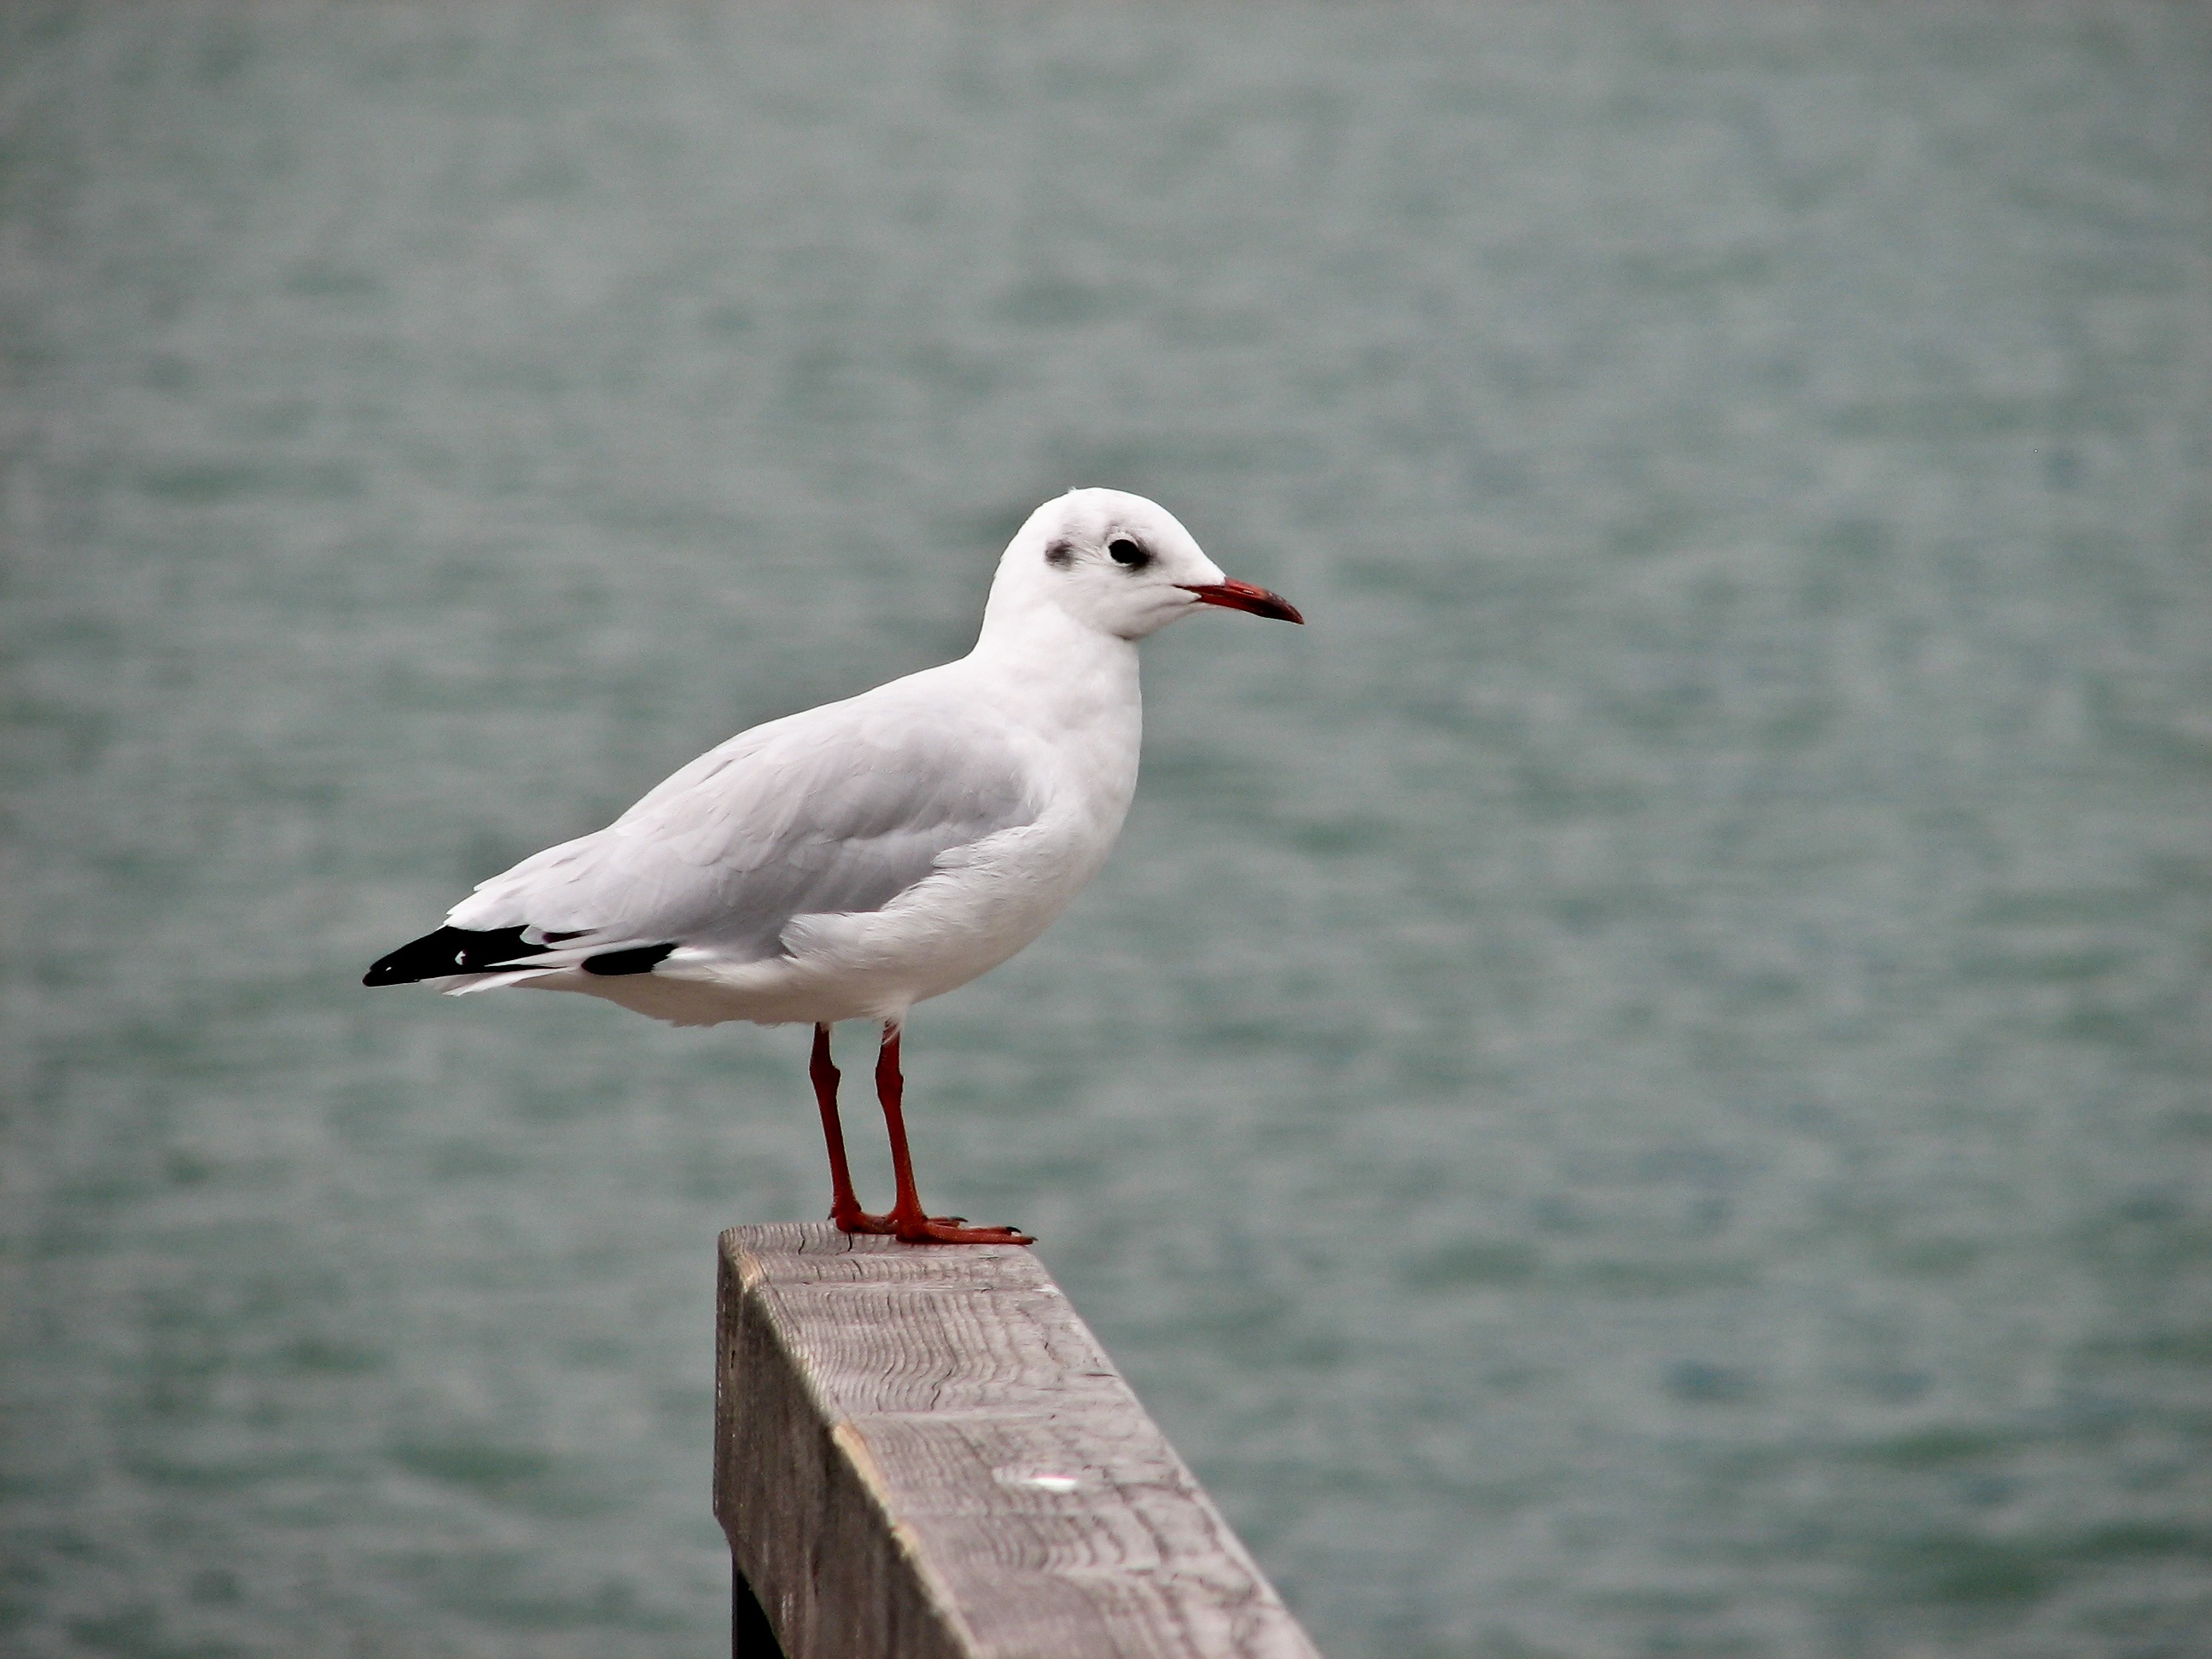
water, nature, bird, wing, seabird, seagull, gull, beak, fauna, animals, vertebrate, waterfowl, water bird, shorebird, charadriiformes, european herring gull, great black backed gull